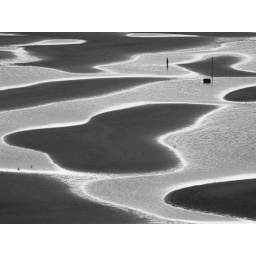
standing on the low tide beach in the morning